Vice presidency of Kamala Harris

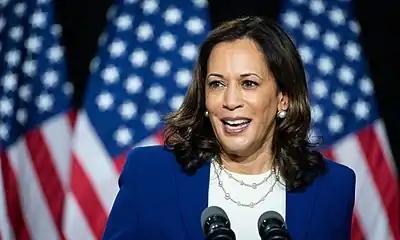
Harris announces her candidacy for vice president in Wilmington, Delaware, August 2020

In May 2019, senior members of the Congressional Black Caucus endorsed the idea of a Biden–Harris ticket. In late February 2020, Biden won a landslide victory in the 2020 South Carolina Democratic primary with the endorsement of House whip Jim Clyburn, with more victories on Super Tuesday. In early March, Clyburn suggested Biden choose a black woman as a running mate, saying, "African American women needed to be rewarded for their loyalty". In March, Biden committed to choosing a woman for his running mate.